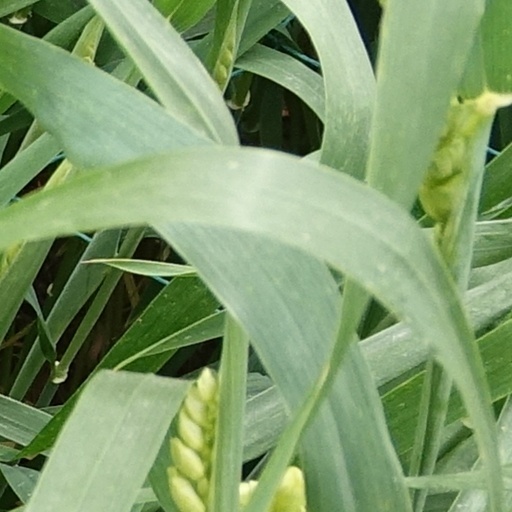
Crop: wheat